Cherokee–American wars

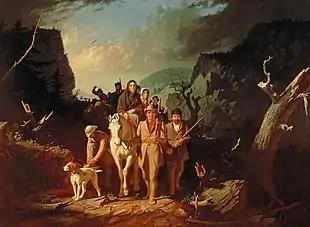
An 1851 history painting portrays Boone's first crossing of the Cumberland Gap with a party of settlers in 1773. ("Daniel Boone Escorting Settlers through the Cumberland Gap", by George Caleb Bingham, oil on canvas, 1851)

In Sept. 1773, Daniel Boone led one of the first settler's expeditions through the fabled Cumberland Gap route to establish a temporary settlement inside the hunting grounds of modern-day Kentucky. There were about 50 settlers in the group. The Shawnee, Lenape (Delaware), Mingo, and some Cherokee attacked a scouting and forage party, which included Boone's son James. James Boone and Henry Russell, son of William Russell, a compatriot of Daniel Boone, were captured by the Native Americans and ritually tortured to death. The settlement attempt was abandoned. When word got back to Virginia, the colonists led by Lord Dunmore himself retaliated with Dunmore's War (1774) which was conducted mostly against Shawnee raiders from north of the Ohio.